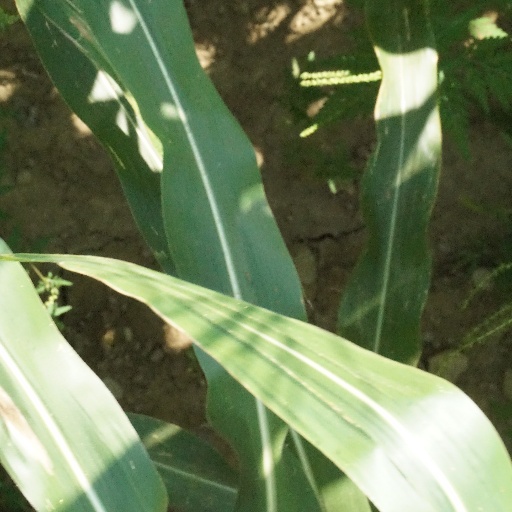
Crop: maize; corn